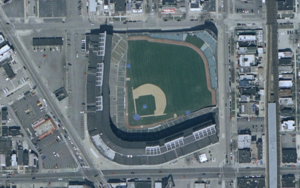
Addison est une station aérienne de la ligne rouge du métro de Chicago. Elle se situe sur le tronçon de la North Side Main Line dans le quartier de Lakeview adossée au stade des Cubs de Chicago : le Wrigley Field.